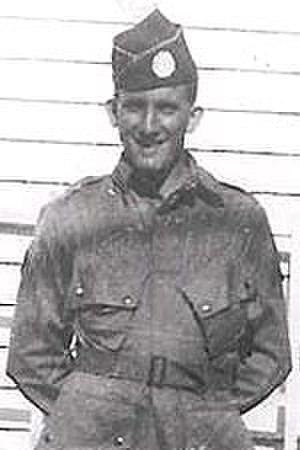
La Easy Company était la 2ᵉ compagnie du 2ᵉ bataillon du 506ᵉ Régiment d'infanterie parachutée de la 101ᵉ Division aéroportée américaine. S'illustrant dans tous les combats qu'elle a menés de la Normandie jusqu'en Autriche au cours de la Seconde Guerre mondiale, elle a été rendue mondialement célèbre grâce à la série Band of brothers produite par Steven Spielberg et Tom Hanks et tirée du livre éponyme de Stephen Ambrose.